Giannis Antetokounmpo

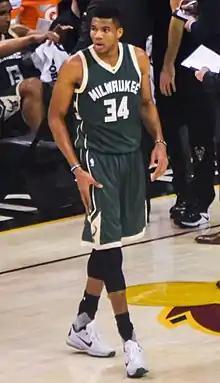
Antetokounmpo with the Bucks in December 2016

On September 19, 2016, Antetokounmpo agreed to a four-year, $100 million contract extension with the Bucks. Antetokounmpo's fourth year with the Bucks would be his breakout season, as he further increased his statistical output and ascended to stardom. On December 23, he had a then career-high 39 points, eight rebounds, and six assists in a 123–96 win over the Washington Wizards. A couple of weeks later, Antetokounmpo recorded 27 points and 13 rebounds and made his first game-winning buzzer-beater, a 15-foot turnaround jumper which gave the Bucks a 105–104 victory over the New York Knicks. With 25 points against the Knicks on January 6, Antetokounmpo had at least 20 points in his 14th consecutive game, matching the longest streak by a Bucks player since Michael Redd in 2006. On January 19, Antetokounmpo was named a starter on the Eastern Conference All-Star team for the 2017 NBA All-Star Game. At 22 years and 74 days old, he became the youngest player in franchise history to start in an All-Star Game. He also became the first Greek NBA All-Star. In the game, he led the East with 30 points in a 192–182 loss to the West. On April 3, 2017, he was named Eastern Conference Player of the Month for games played in March. The award was the first of Antetokounmpo's career and the first for a Buck since Michael Redd won the award in January 2004. Antetokounmpo helped the Bucks finish an Eastern Conference-best 14–4 in March, the franchise's first calendar month with at least 14 victories since going 16–2 in February 1971. Antetokounmpo led the Bucks in every one of the five major statistical categories (points, rebounds, assists, steals, and blocks) in the 2016–17 regular season, becoming only the fifth NBA player to do so after Dave Cowens, Scottie Pippen, Kevin Garnett, and LeBron James; Nikola Jokić has since matched it. He also became the first player in NBA history to finish in the top 20 in the league in each of the five major categories in a regular season. As a result of his efforts, Antetokounmpo was named to the All-NBA Second Team, earning his first All-NBA honor. He was also named the recipient of the NBA Most Improved Player Award for the 2016–17 season, becoming the first player in Bucks history to be named Most Improved Player.